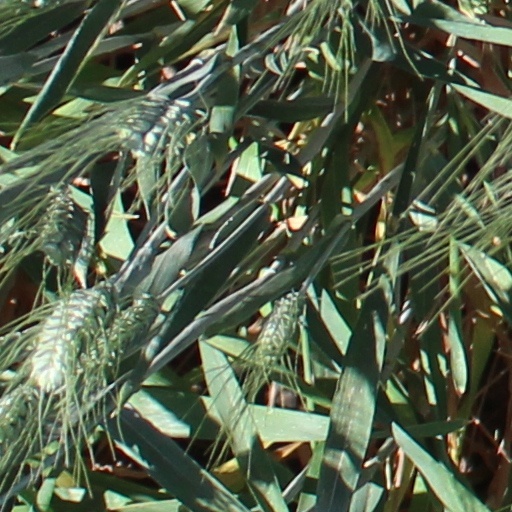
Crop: wheat